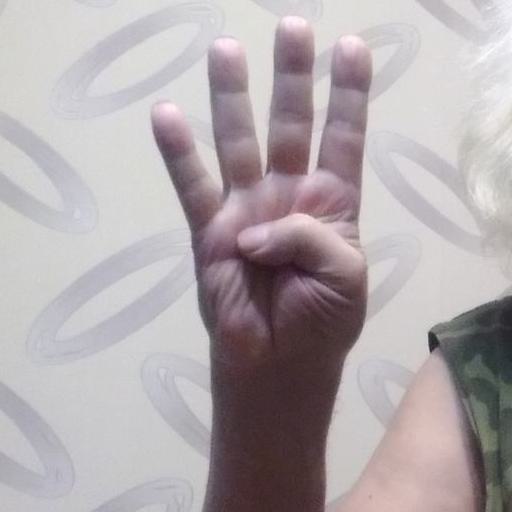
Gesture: four